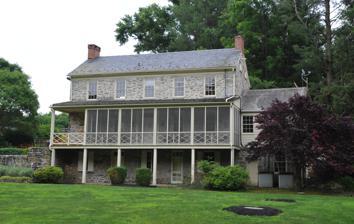
Building: Gladden Farm
Country: United States of America
Year built: 1820
United States historic place Gladden Farm U.S. National Register of Historic Places Gladden Farm in 2007 Show map of Maryland Show map of the United States Location 3881 Rocks Station Road, Street, Maryland Coordinates 39°38′27″N 76°24′22″W / 39.64083°N 76.40611°W / 39.64083; -76.40611 Area 114.8 acres (46.5 ha) Built 1800 ( 1800 ) Architectural style Federal NRHP reference No. 93000444 Added to NRHP May 28, 1993 Gladden Farm , also known as Gladden-Roming Stone House , is a historic home and farm complex located in Street, Maryland . The complex includes three historically-significant structures: a large five-bay rubblestone bank house with Federal detailing, a one-story rubblestone spring house , and a one-story board-and-batten frame shop. The first two structures were built around 1820, the latter from the mid-19th century. Some interior details were installed around 1945 from a demolished house on Franklin Street in Baltimore , including a mantel, built-in cabinets, and bookcases. The main room's north wall is paneled with English oak removed from another demolished Baltimore dwelling. The home is named for the locally prominent Gladden family, who were leading and innovative farmers, who saw to it that the Maryland and Pennsylvania Railroad was built through this party of the county, and established a station stop near their farm at The Rocks. The farm was listed on the National Register of Historic Places in 1993. References